The Young Rebels

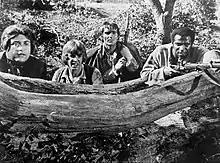
From left-Alex Henteloff, Rick Ely, Philippe Forquet, and Lou Gossett, Jr.

The Young Rebels is an American adventure TV series that was broadcast by ABC as part of its 1970 fall lineup on Sunday night at 7:00 p.m Eastern time.